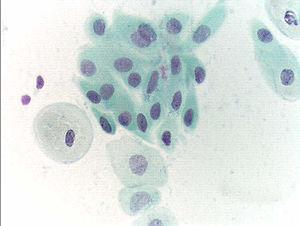
Depuis la publication en 1943 de Diagnosis of Uterine Cancer by the Vaginal Smear, le dépistage du cancer du col utérin reposait sur la recherche de modification cellulaire des cellules du col de l'utérus pouvant aboutir à un cancer du col de l'utérus.